Pathu Thala

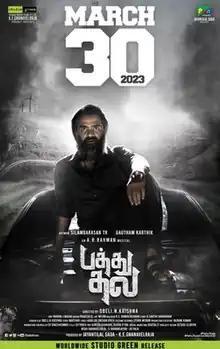
Theatrical release poster

Pathu Thala is a 2023 Indian Tamil-language neo-noir action thriller film directed by Obeli N. Krishna and produced by Studio Green, in the company of Pen Studios. The film stars Silambarasan in the lead role, alongside Gautham Karthik, Priya Bhavani Shankar, Gautham Vasudev Menon, Santhosh Prathap, Kalaiyarasan, Anu Sithara and Teejay Arunasalam. It is a remake of the 2017 Kannada-language film "Mufti". The film follows AG Ravanan "AGR", a crime boss, who gets tracked down by Guna, an undercover cop as Sakthivel.